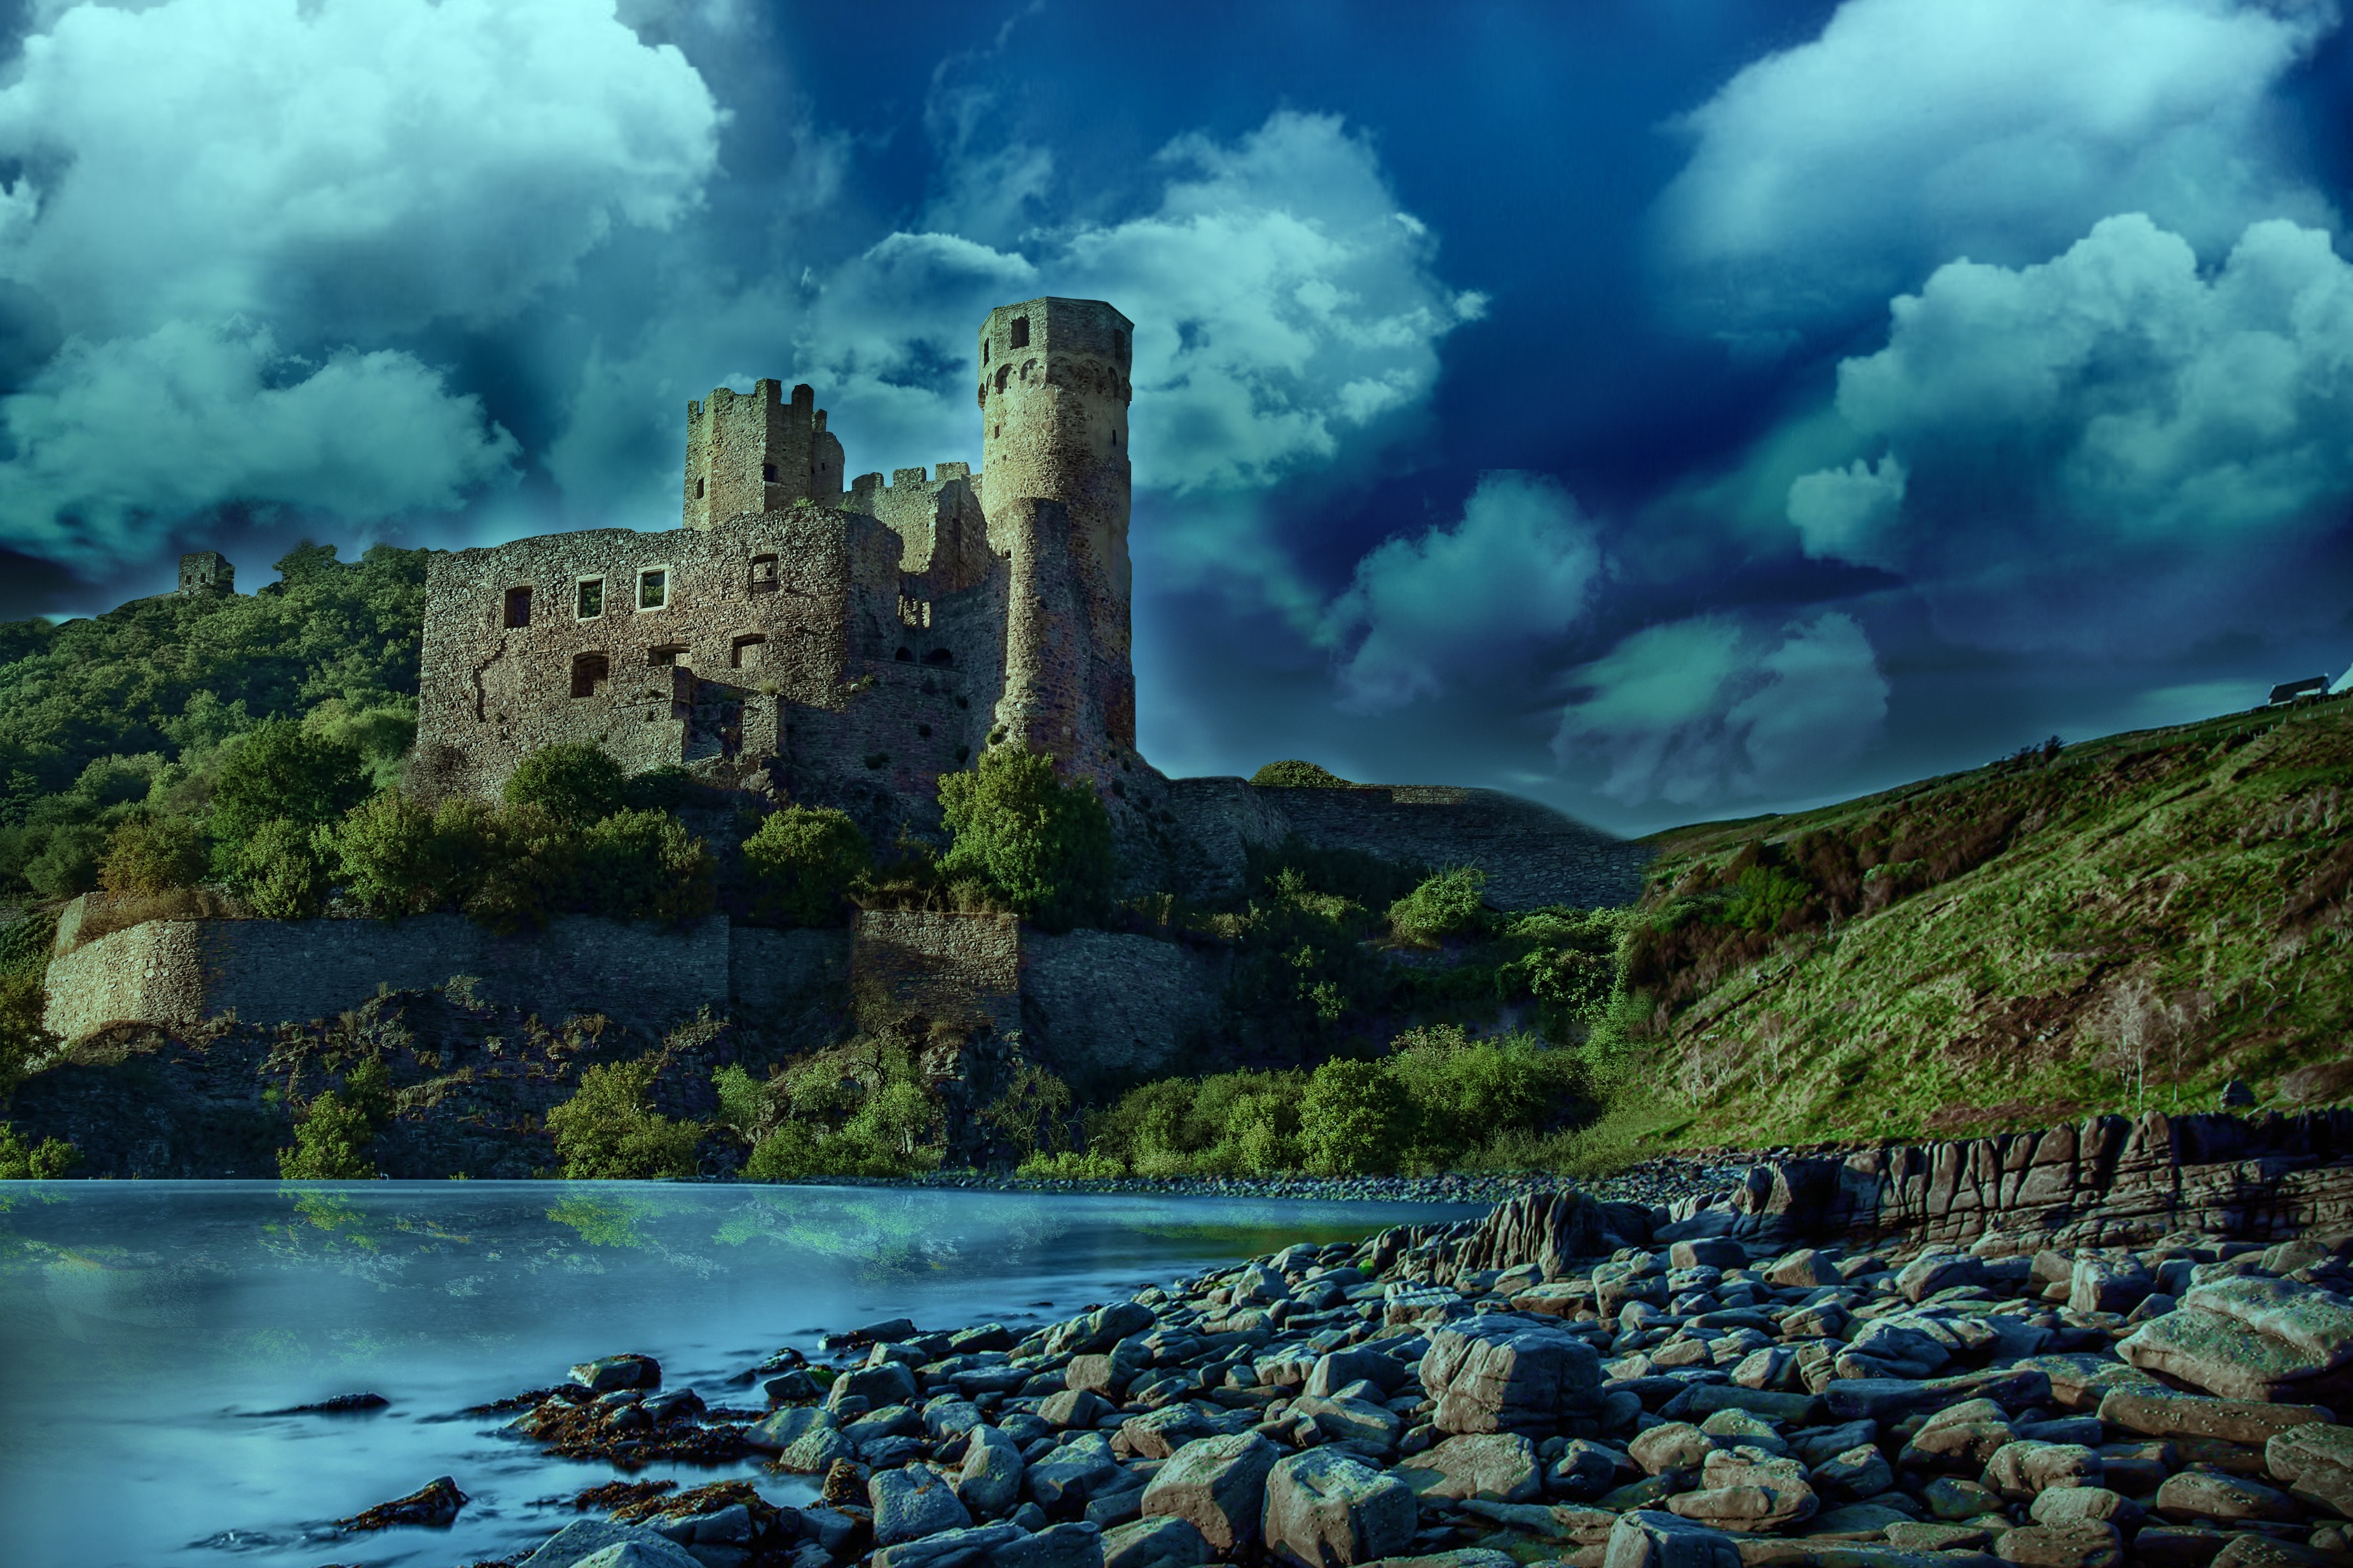
beach, landscape, sea, coast, water, rock, ocean, cloud, sky, sunset, cloudy, lake, cliff, reflection, tower, bay, castle, landmark, blue, terrain, skies, stones, clouds, ruins, germany, shipping, rhine, computer wallpaper